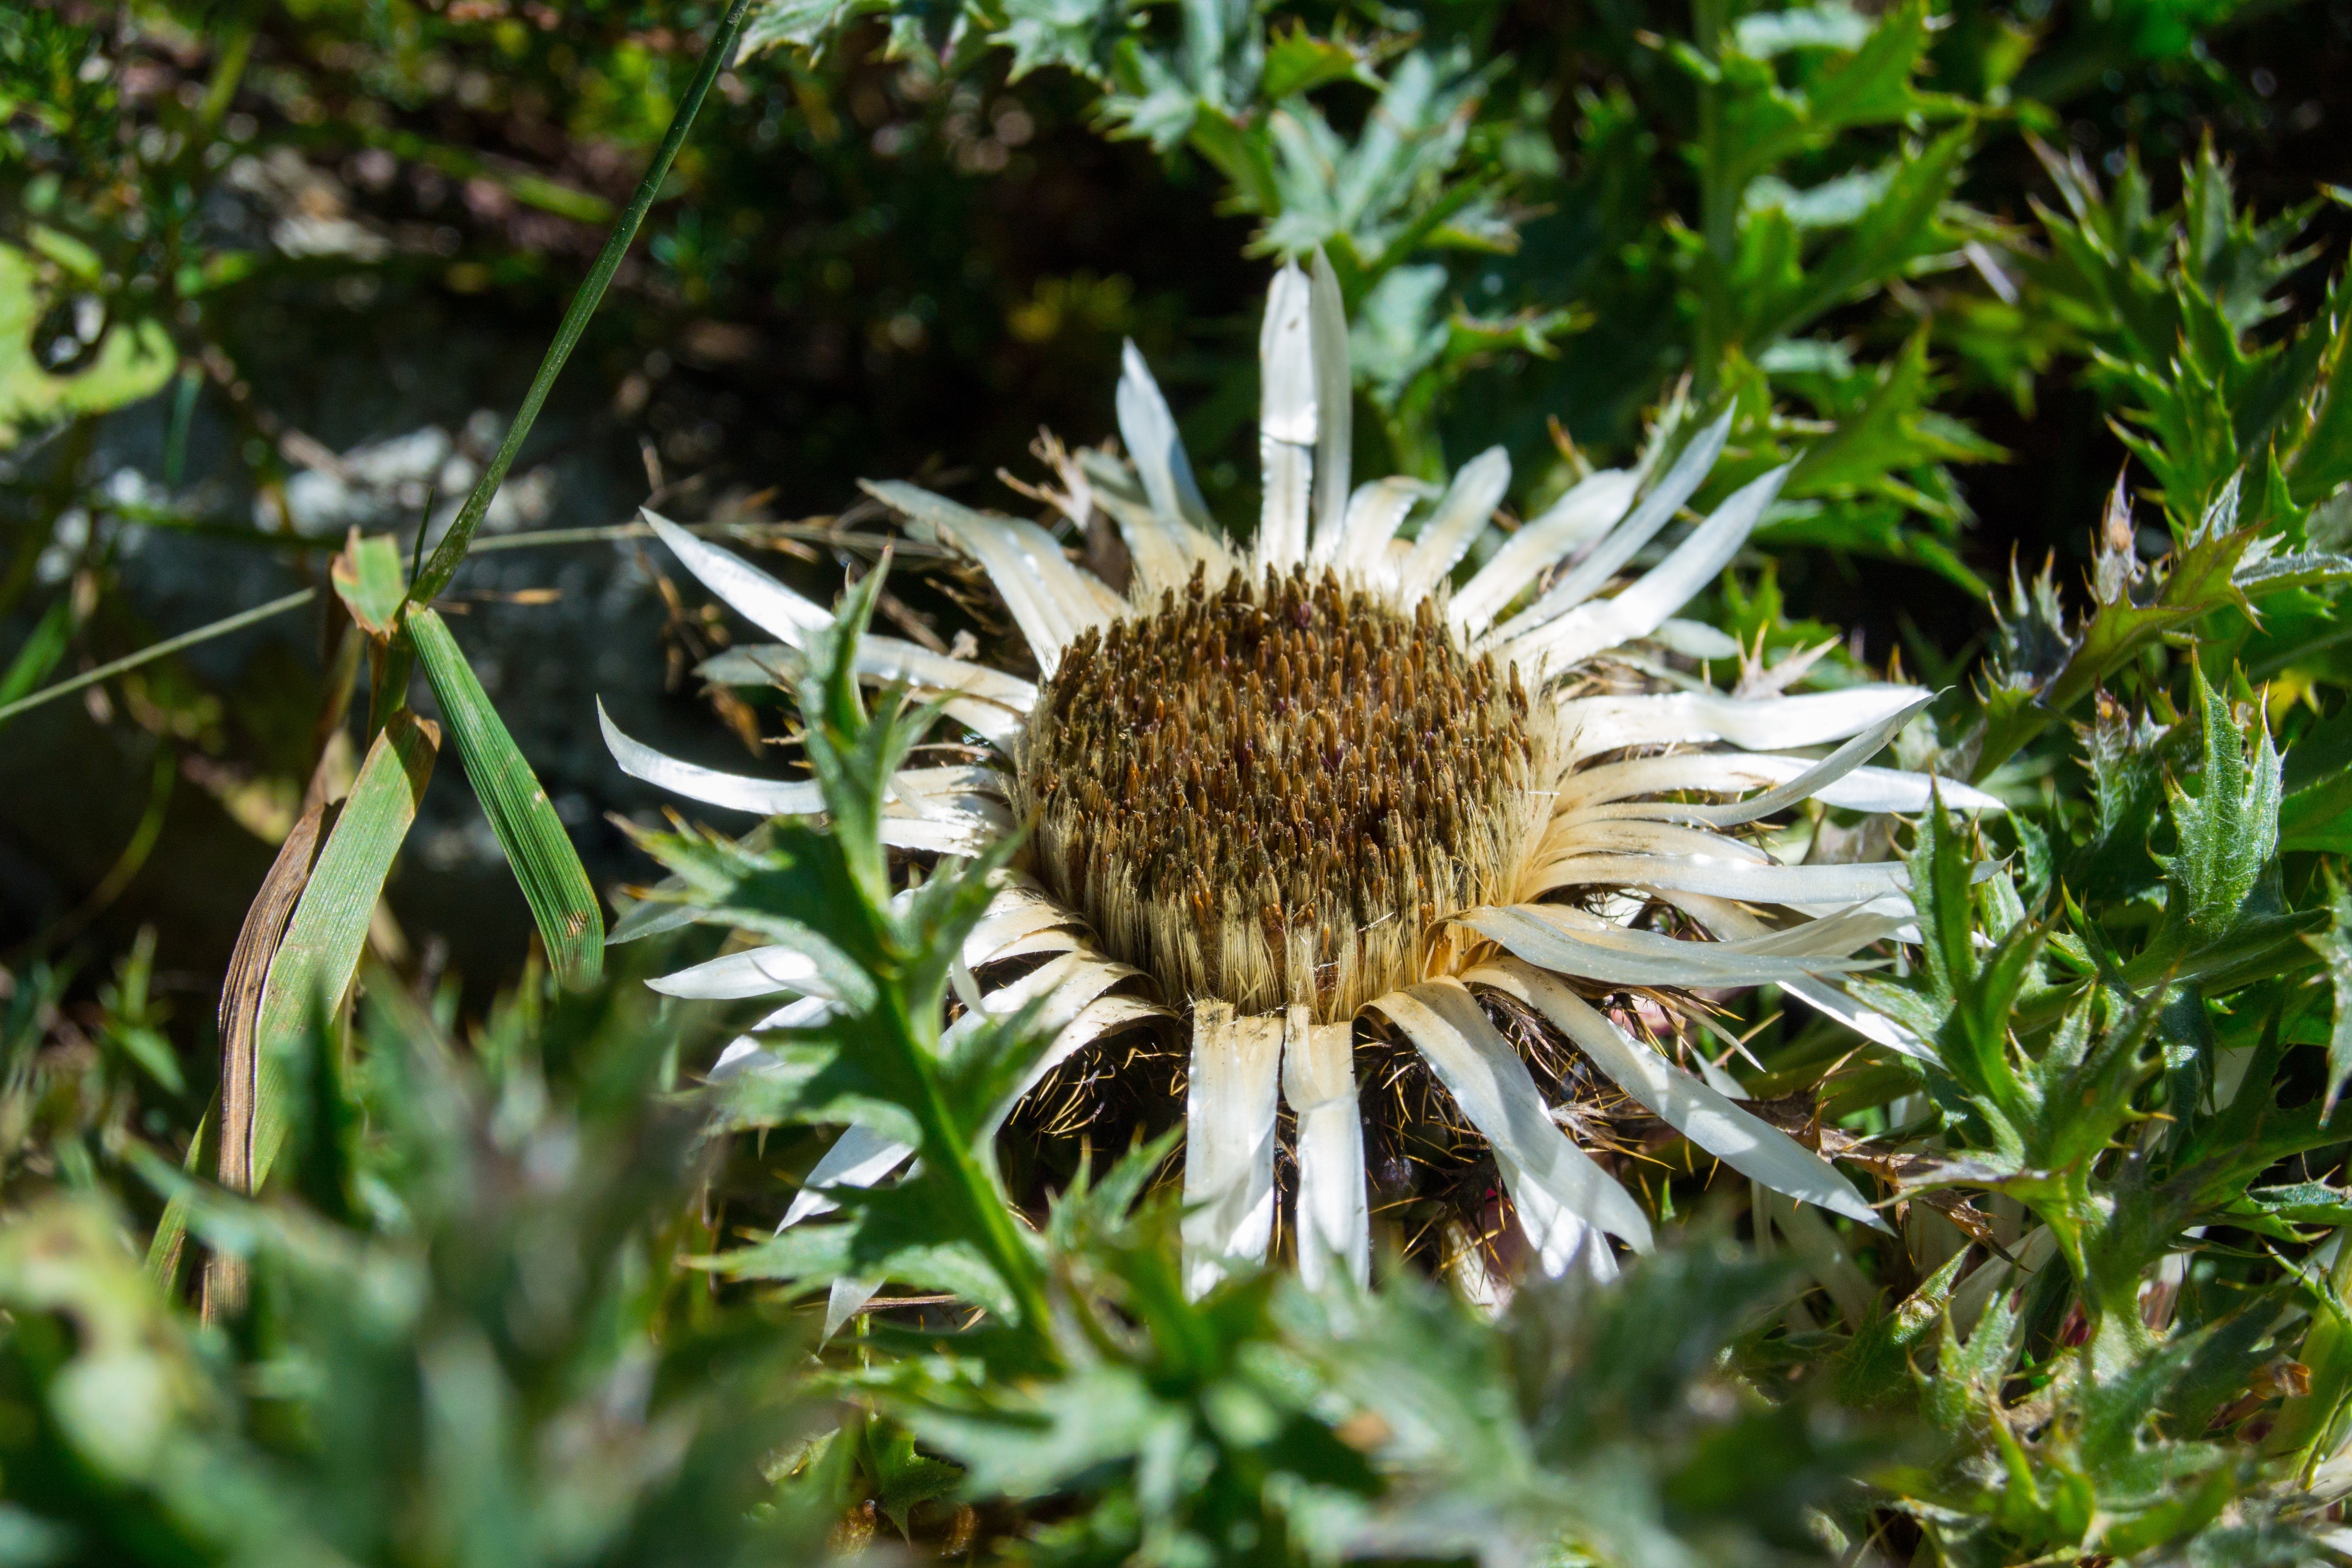
nature, grass, blossom, prickly, plant, dandelion, flower, bloom, botany, flora, wildflower, thistle, macro photography, flowering plant, daisy family, mountain flora, land plant, thorns spines and prickles